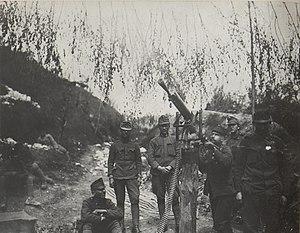
La bataille du Piave ou offensive du Piave est une bataille qui s'est déroulée en juin 1918 dans le Nord de l'Italie au cours de la Première Guerre mondiale. Elle s'est conclue par la défaite de l'armée austro-hongroise, dont elle a constitué la dernière offensive majeure au cours de la guerre.